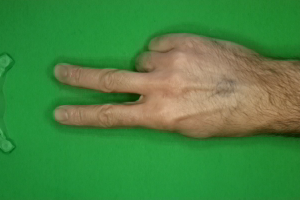
Label: scissors